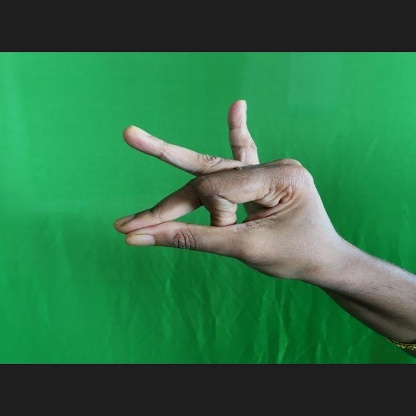
Mudra: Bramaram